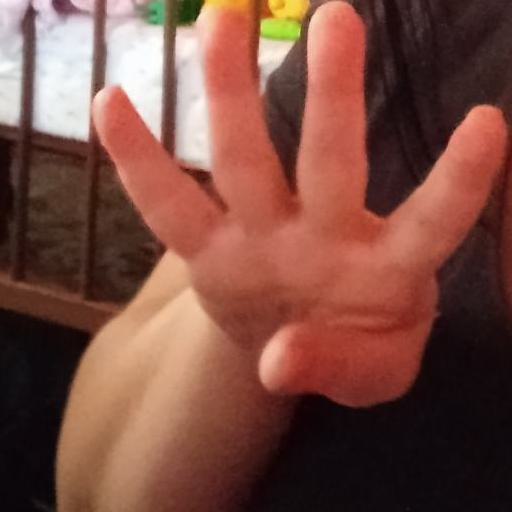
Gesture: four